Republic of Gulating

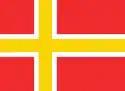
The flag

The song Nordmannen, at least as well known by its opening words "Mellom bakkar og berg", was in 2005 chosen as the national anthem for the republic. It is generally considered the third most important national song in Western Norway, after the Norwegian national anthem itself, Ja, vi elsker, and the Nynorsk and Christian alternative .